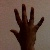
The image shows a hand gesture representing the number 5 in Indian Sign Language.